History of Busto Arsizio

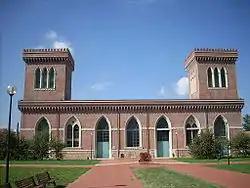
Museum of Textiles and Industry of Busto Arsizio

After the tumultuous interlude, between 1447 and 1450, of the Ambrosian Republic, Busto Arsizio bargained for passage under Francesco Sforza by procuring the favors of the same duke, who confirmed to the townspeople the privilege of the "podestà in loco" and opposed the request made by the people of Gallarate who demanded that Busto Arsizio return under their vicariate. The town thus went through a period of intense splendor even under Sforza's rule, especially from an artistic and cultural point of view, despite the wars, devastation, looting, famine and plagues that accompanied Lombardy during the 16th century. As for the plague, there were other epidemics in 1451 and 1468. In addition, according to Crespi Castoldi, 1100 people died in Busto Arsizio between 1484 and 1485.